Third-level education in the Republic of Ireland

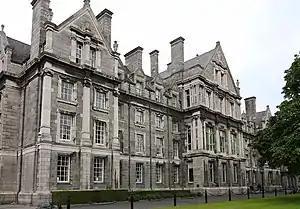
Graduates Memorial Building, Trinity College, Dublin

Third-level education in Ireland includes all education after second-level, encompassing higher education in universities and colleges and further education on Post Leaving Certificate (PLC) and other courses.